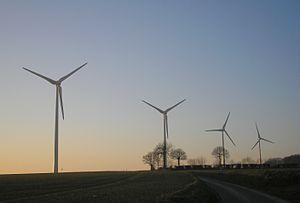
Sallen est une commune française, située dans le département du Calvados en région Normandie, peuplée de 302 habitants.